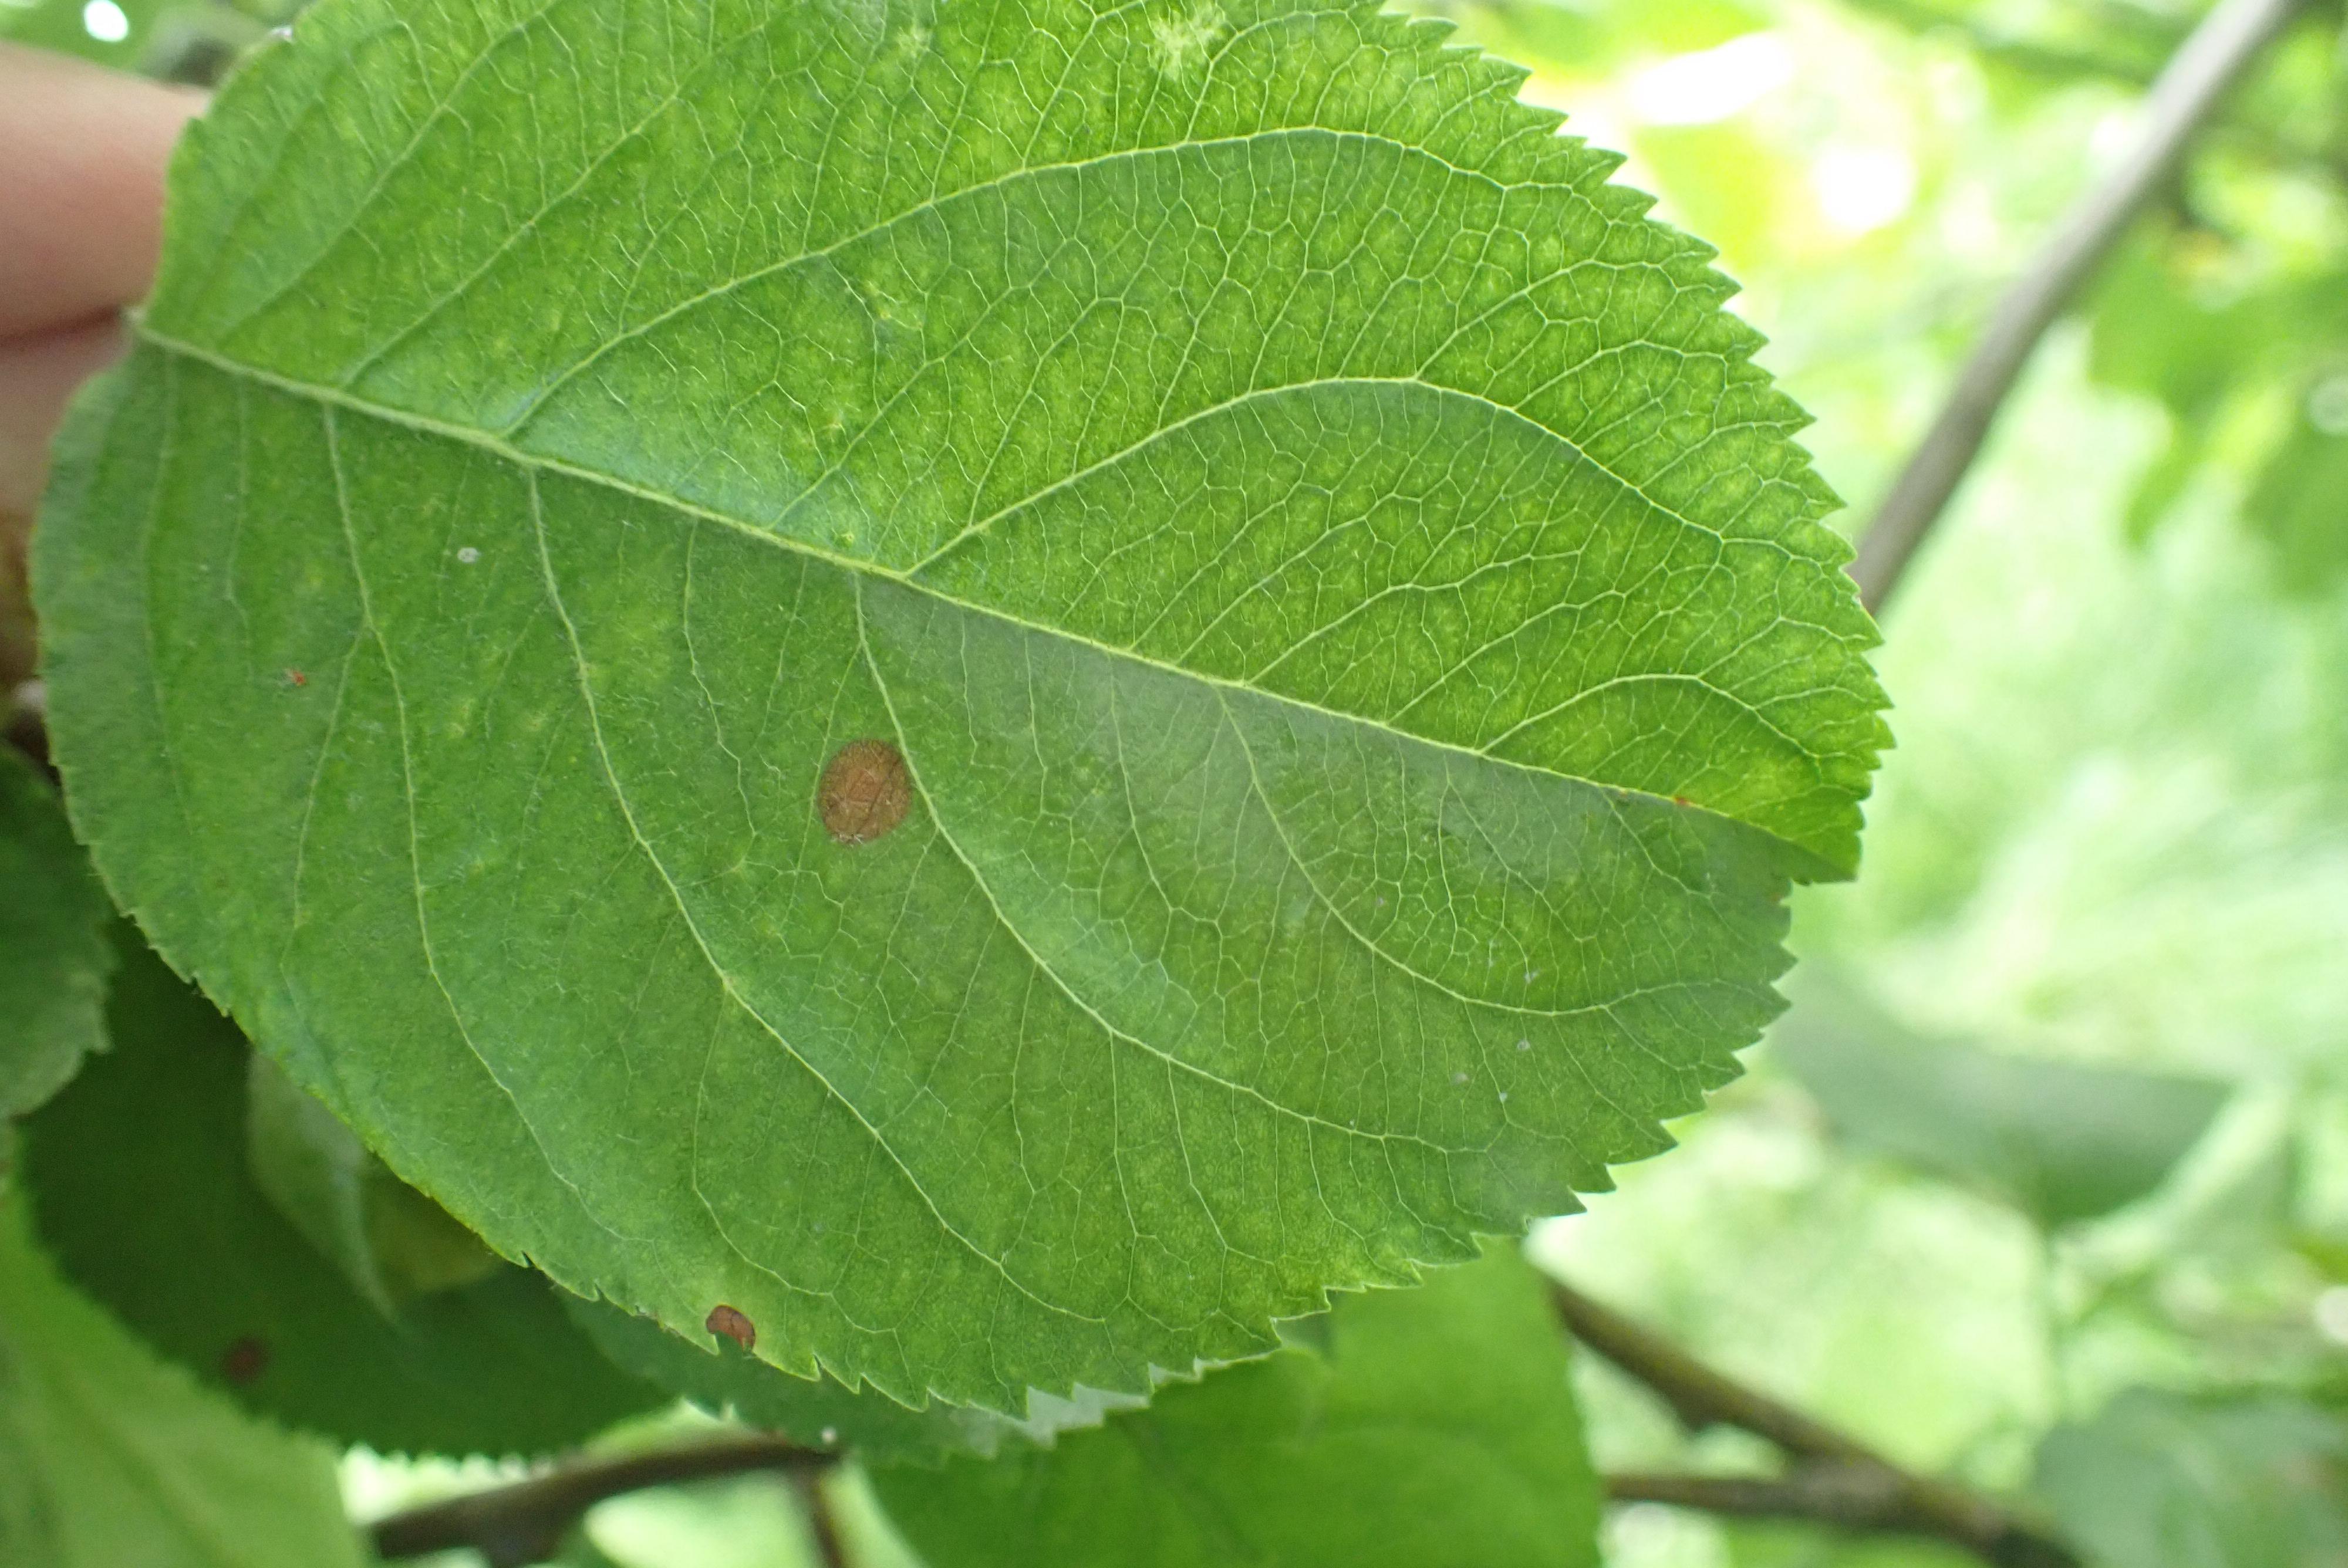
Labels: frog_eye_leaf_spot